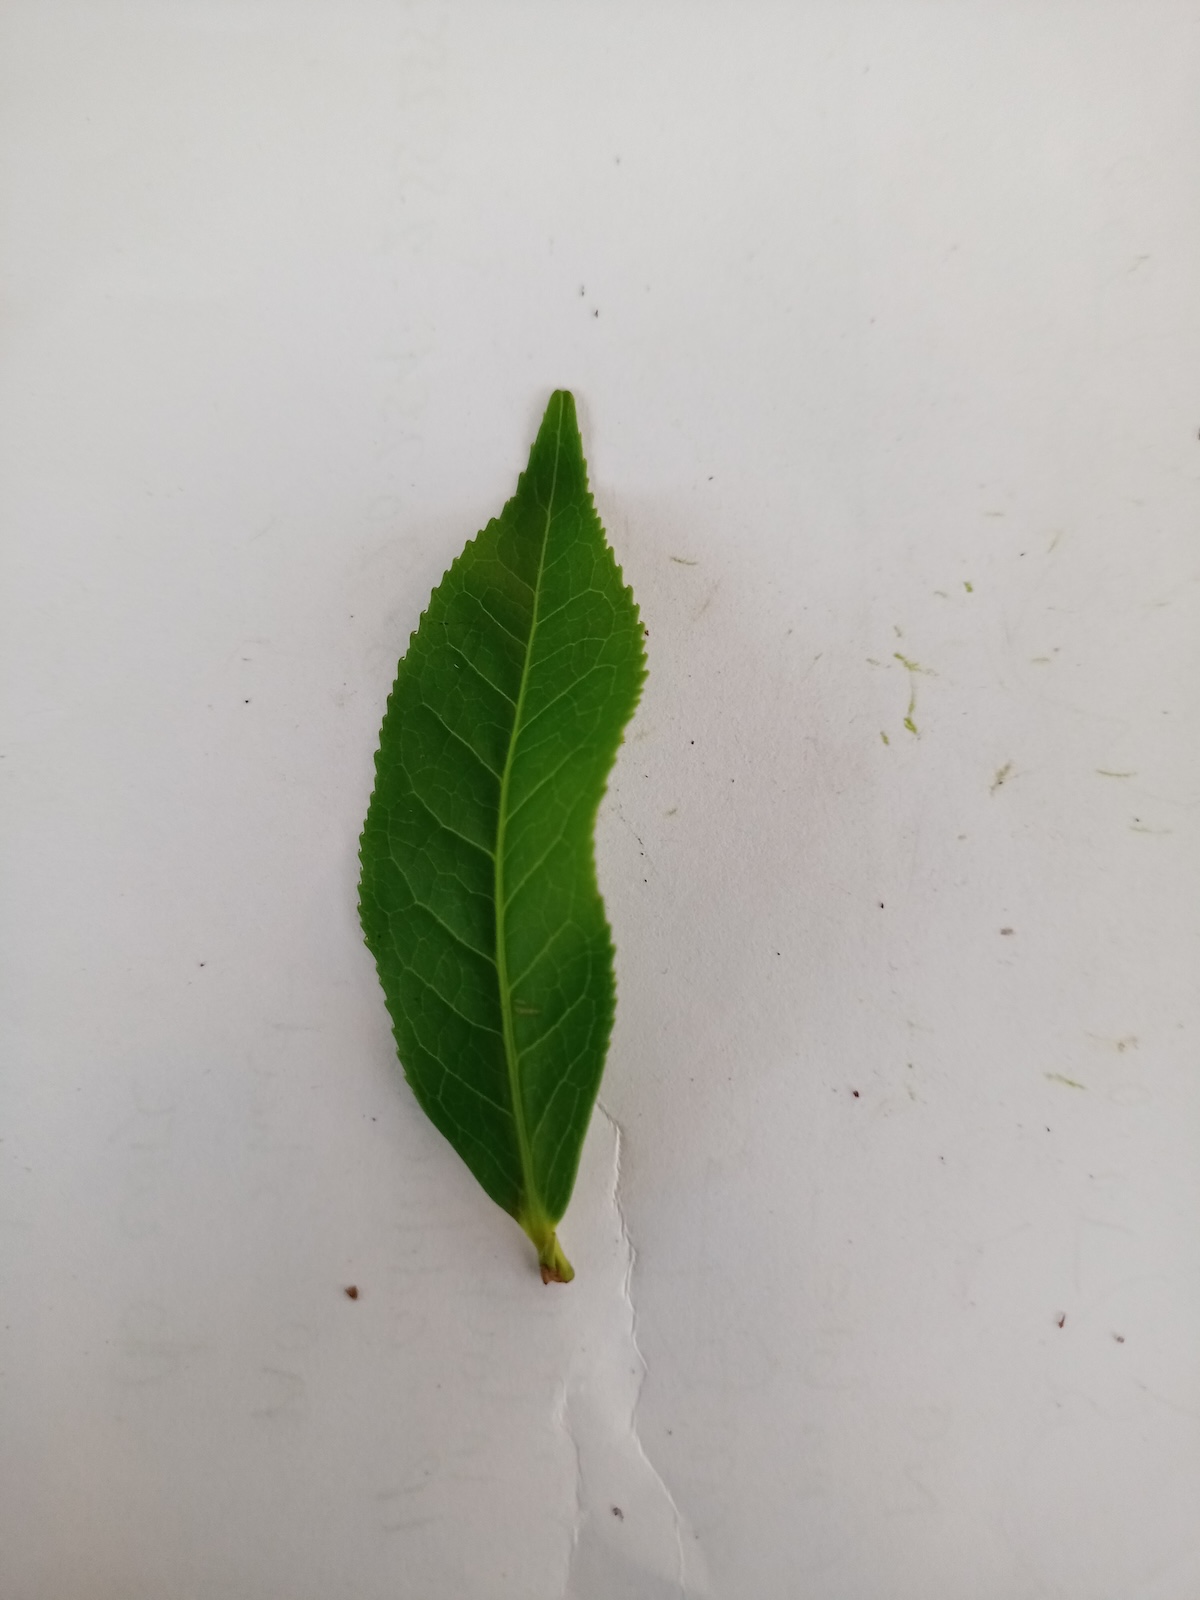
Label: Healthy leaf